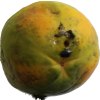
Label: papaya